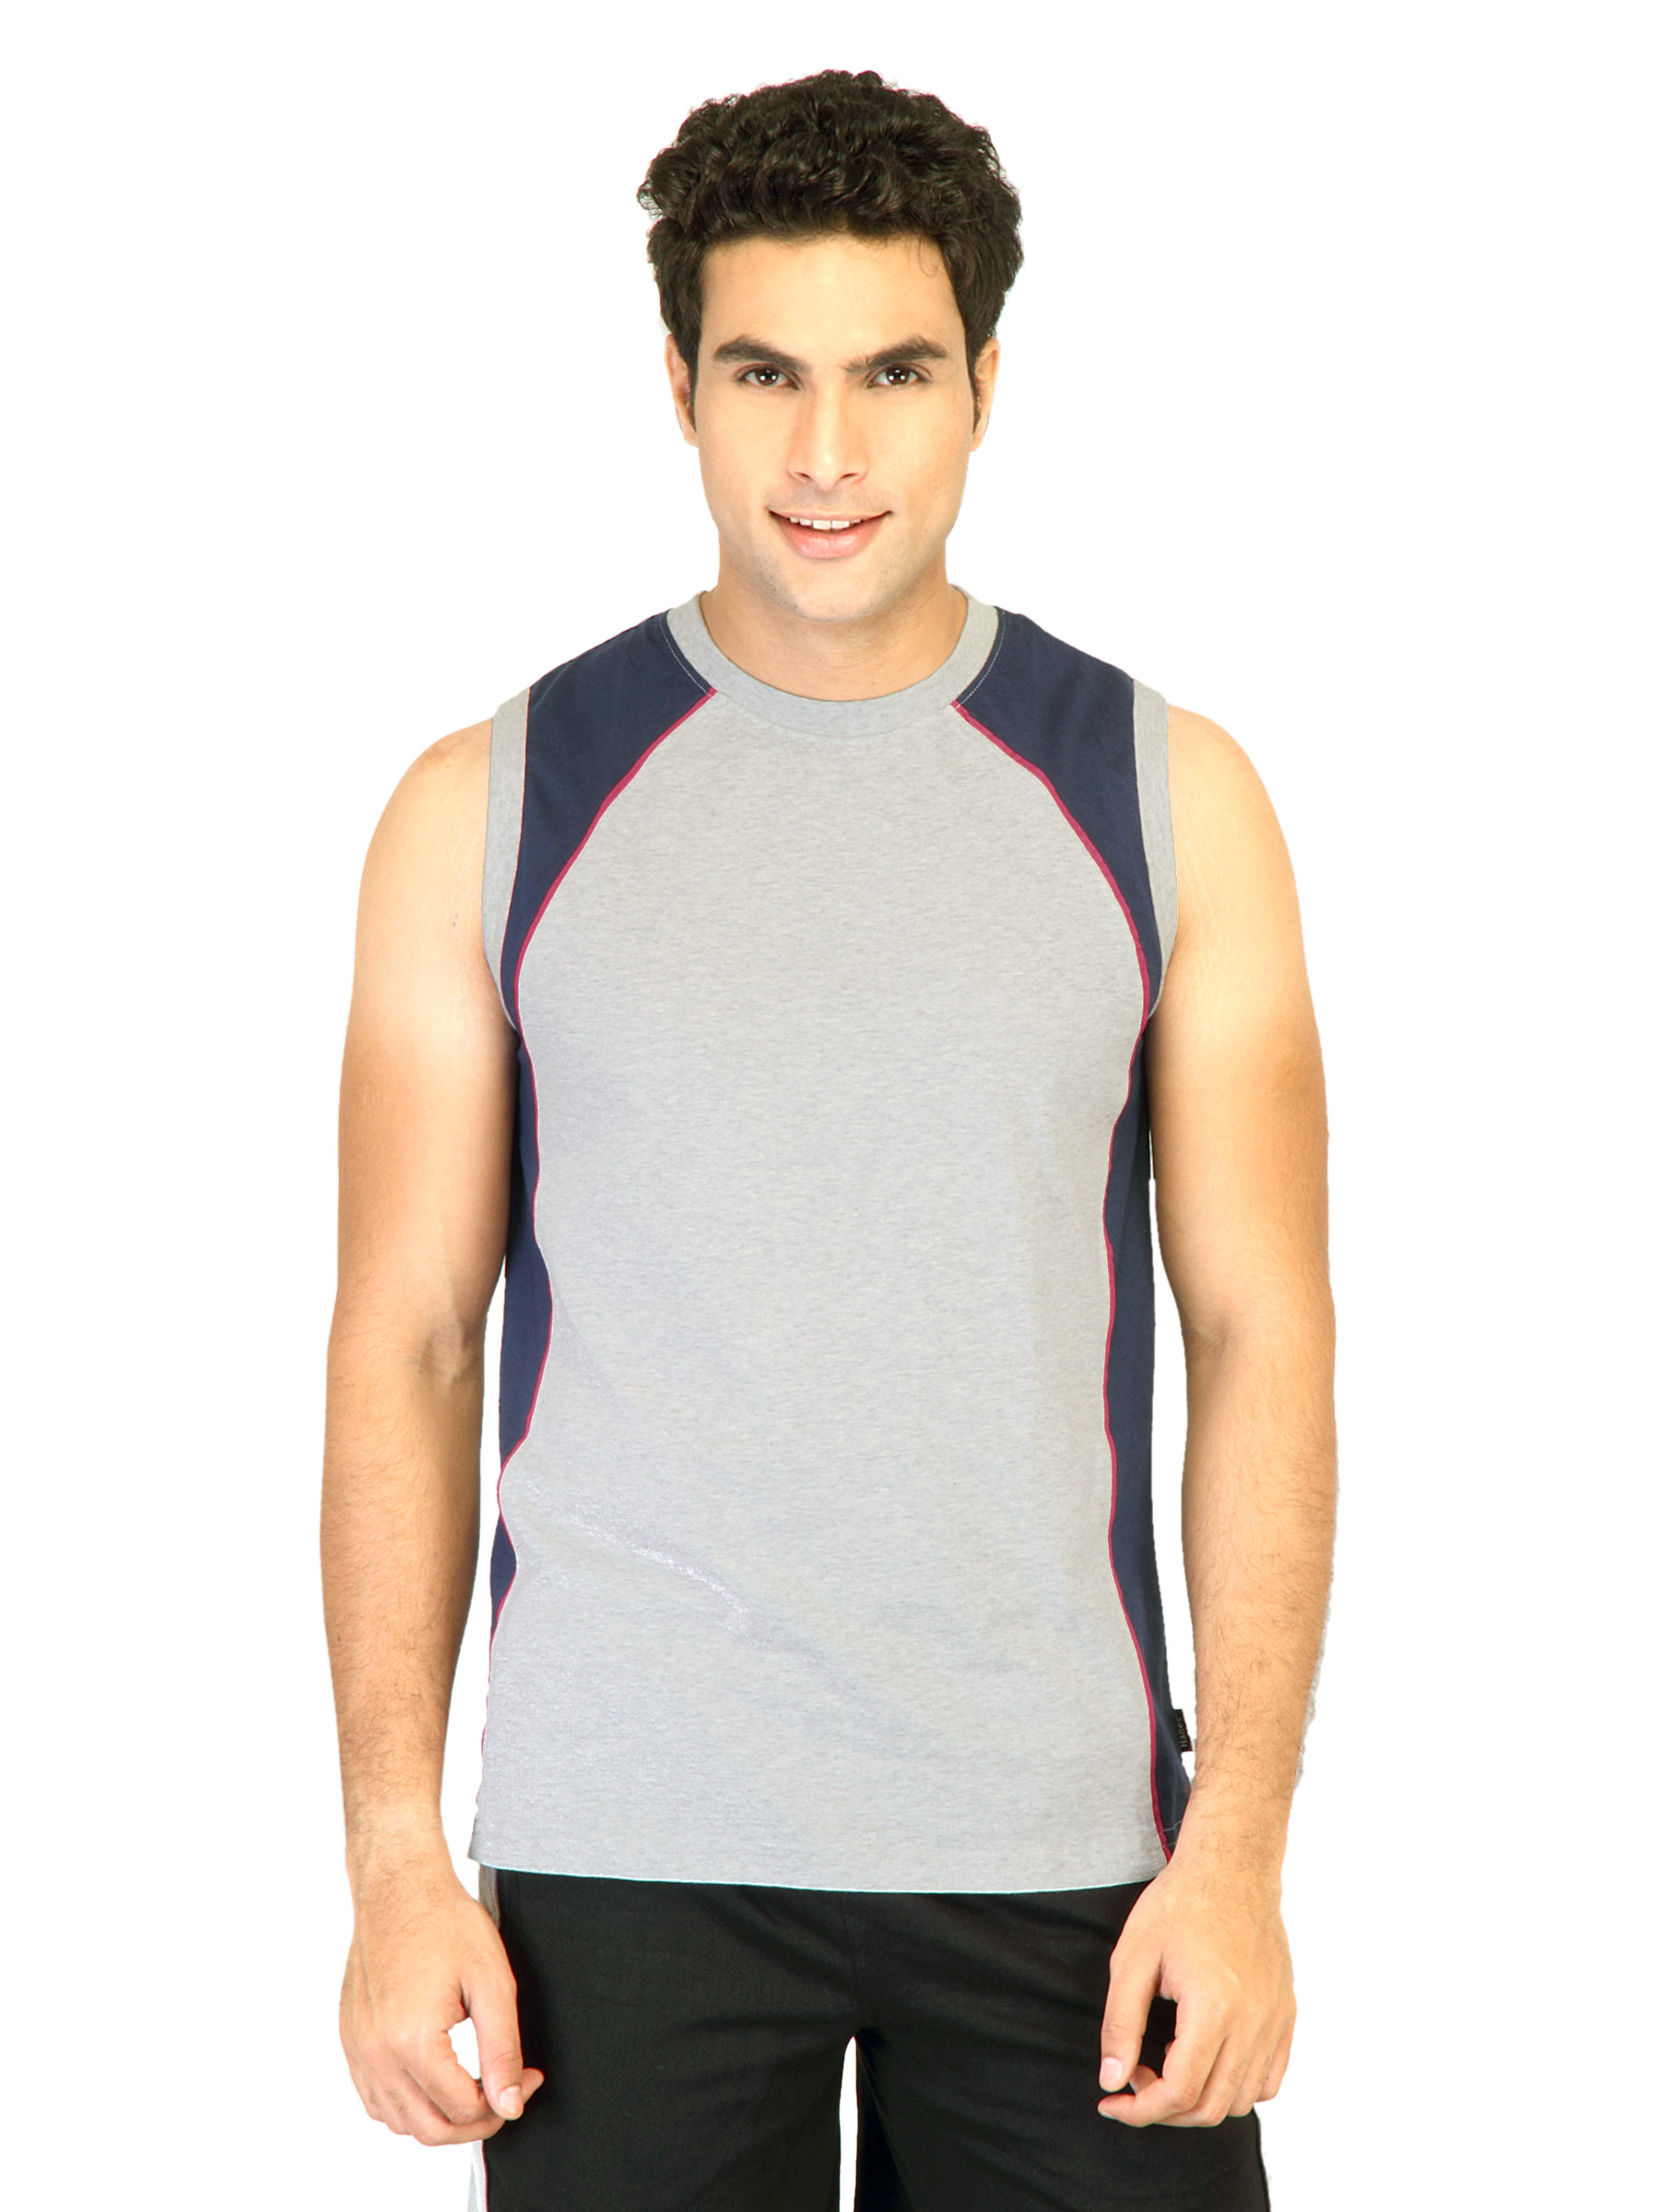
Hanes Men Sleeveless Crew Grey Innerwear T-shirt
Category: Apparel / Innerwear / Innerwear Vests
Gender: Men
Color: Grey
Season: Summer 2016
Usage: Casual